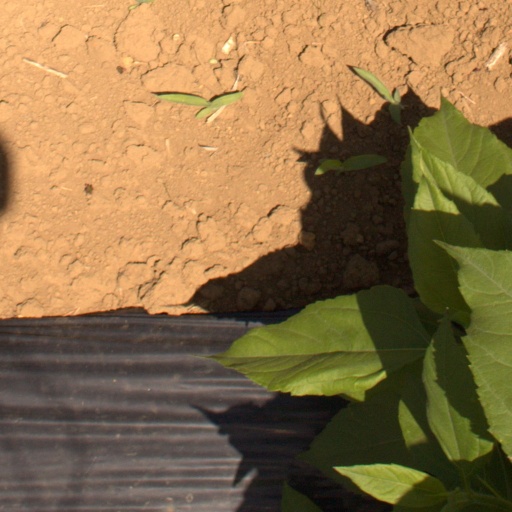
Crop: Jerusalem artichoke